Josef Knap

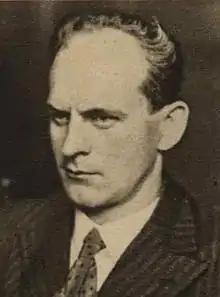
Josef Knap

Josef Knap (28 July 1900 – 13 December 1973) was a Czech writer, poet and literary critic.